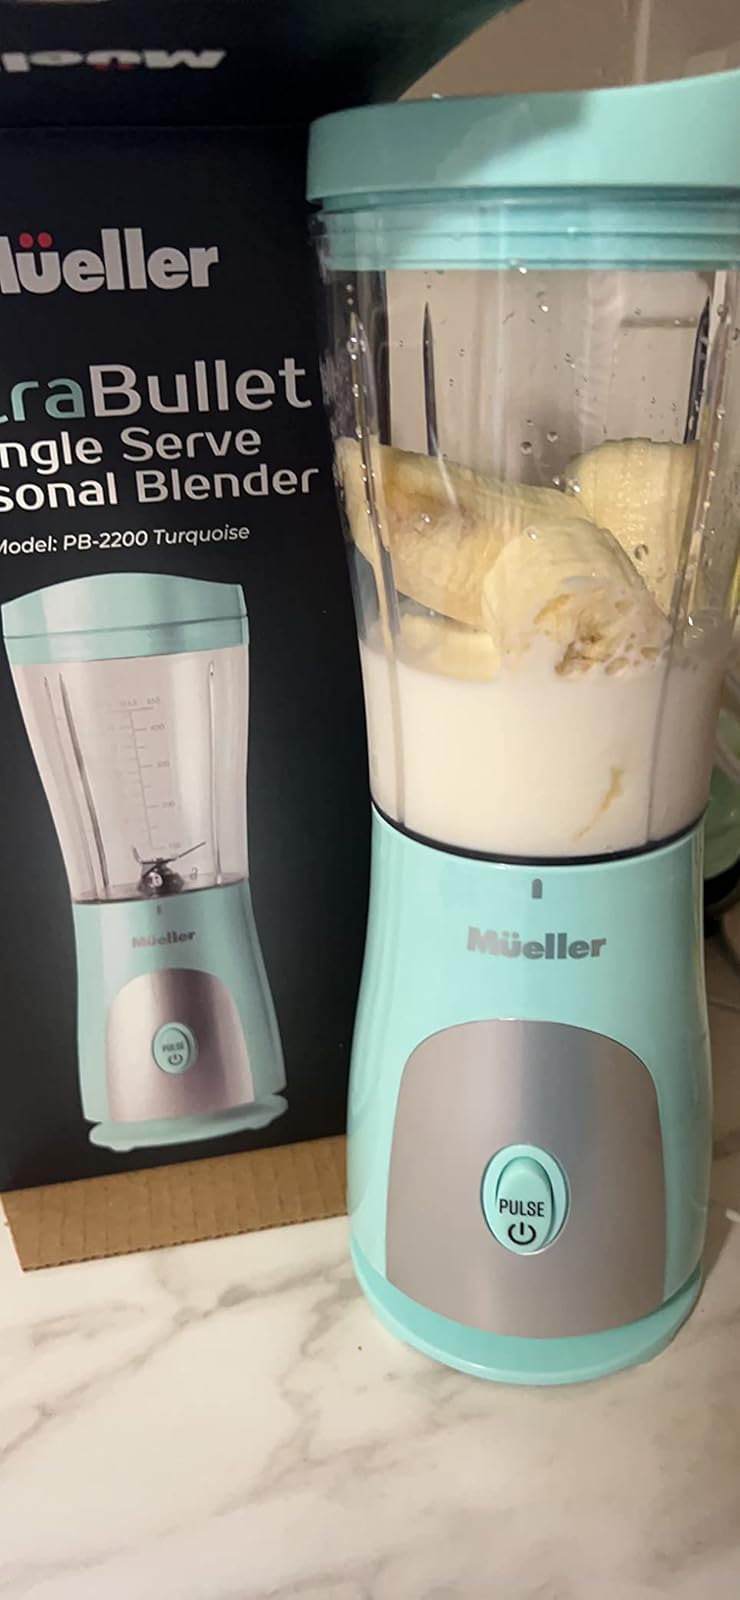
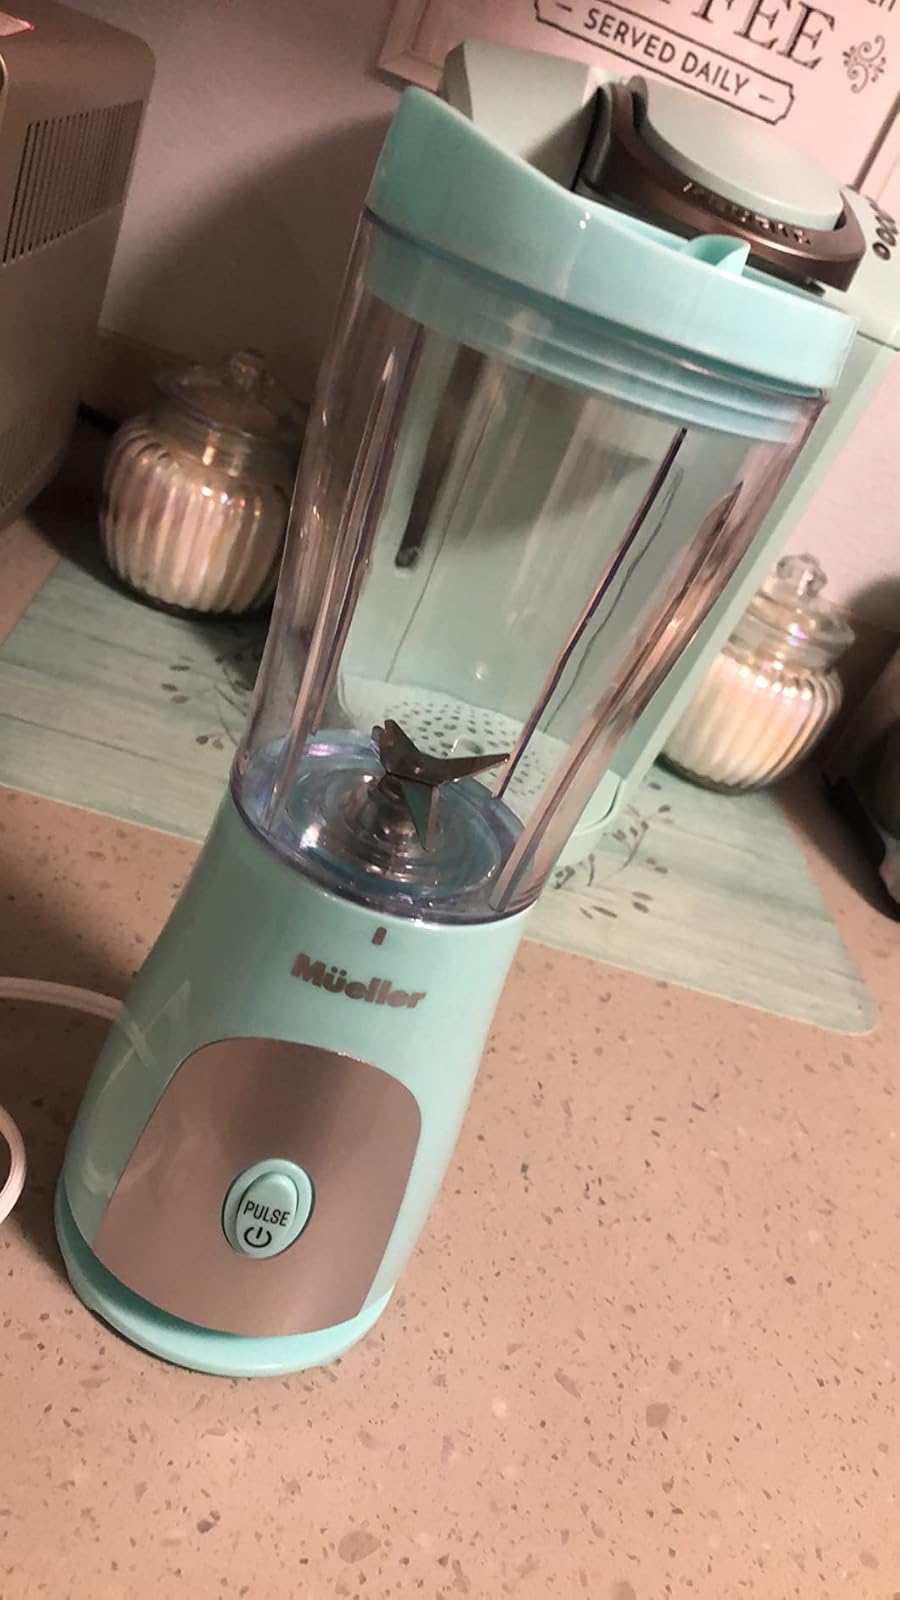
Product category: items_blender
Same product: yes